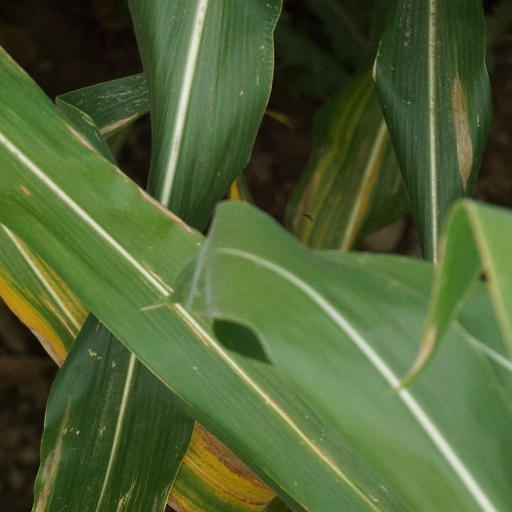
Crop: maize; corn